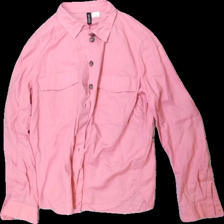
View: front
Type: Shirt
Category: Ladies
Brand: H&M
Colors: Pink
Material: 100% cotton
Cut: Regular
Size: 36
Season: All
Stains: Minor
Damage: stained
Damage location: middle right
Price range: <50
Recommended usage: Export